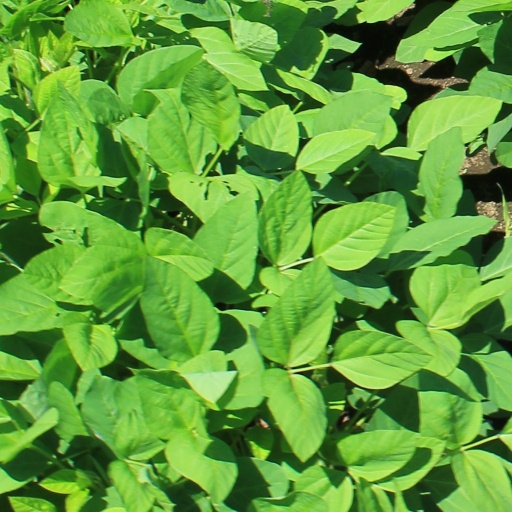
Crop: soybean